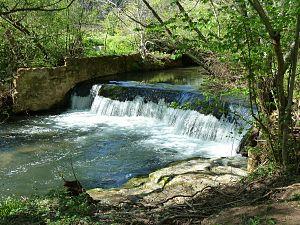
Rivière le Réal Martin à la Portanière, commune de Pierrefeu-du-Var France
Liste des fleuves, rivières et autres cours d'eau qui parcourent en partie ou en totalité le département du Var, en région Provence-Alpes-Côte d'Azur.
Le Réal Martin est une rivière française qui coule dans le département du Var, en région Provence-Alpes-Côte d'Azur. C'est un affluent en rive gauche du Gapeau.